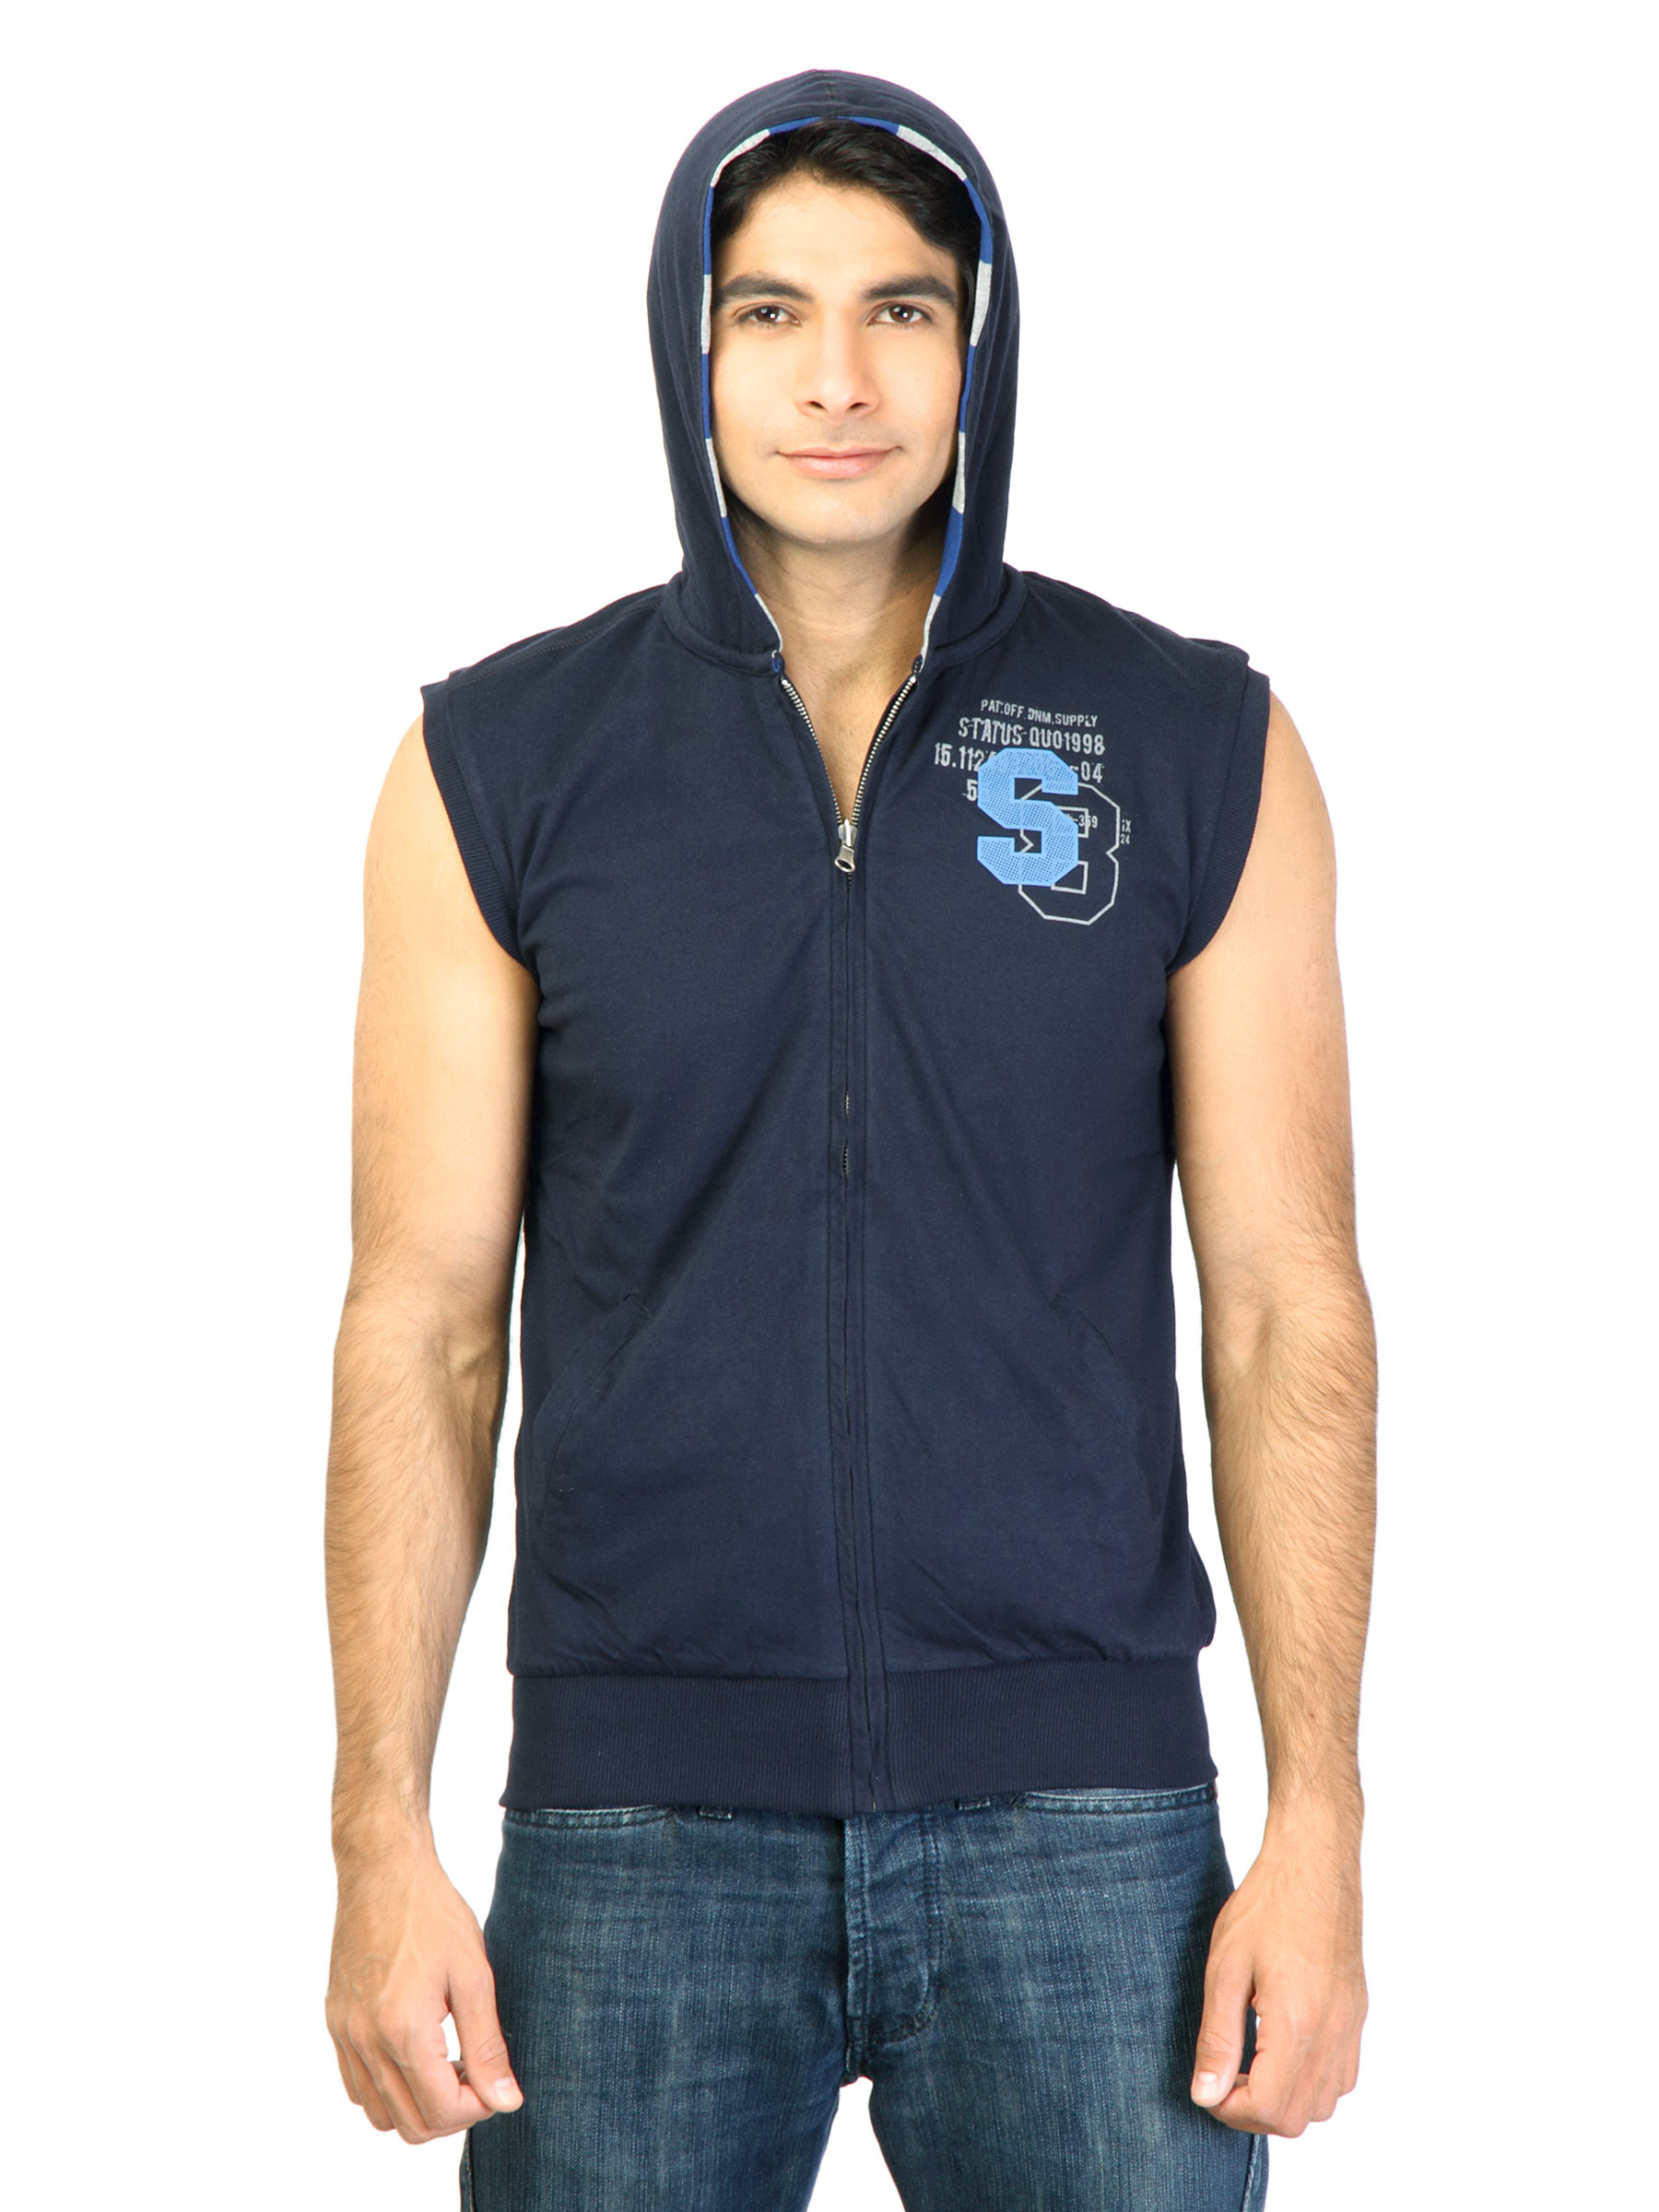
Status Quo Men Solid Navy Blue Sweatshirt
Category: Apparel / Topwear / Sweatshirts
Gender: Men
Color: Navy Blue
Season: Fall 2011
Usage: Casual